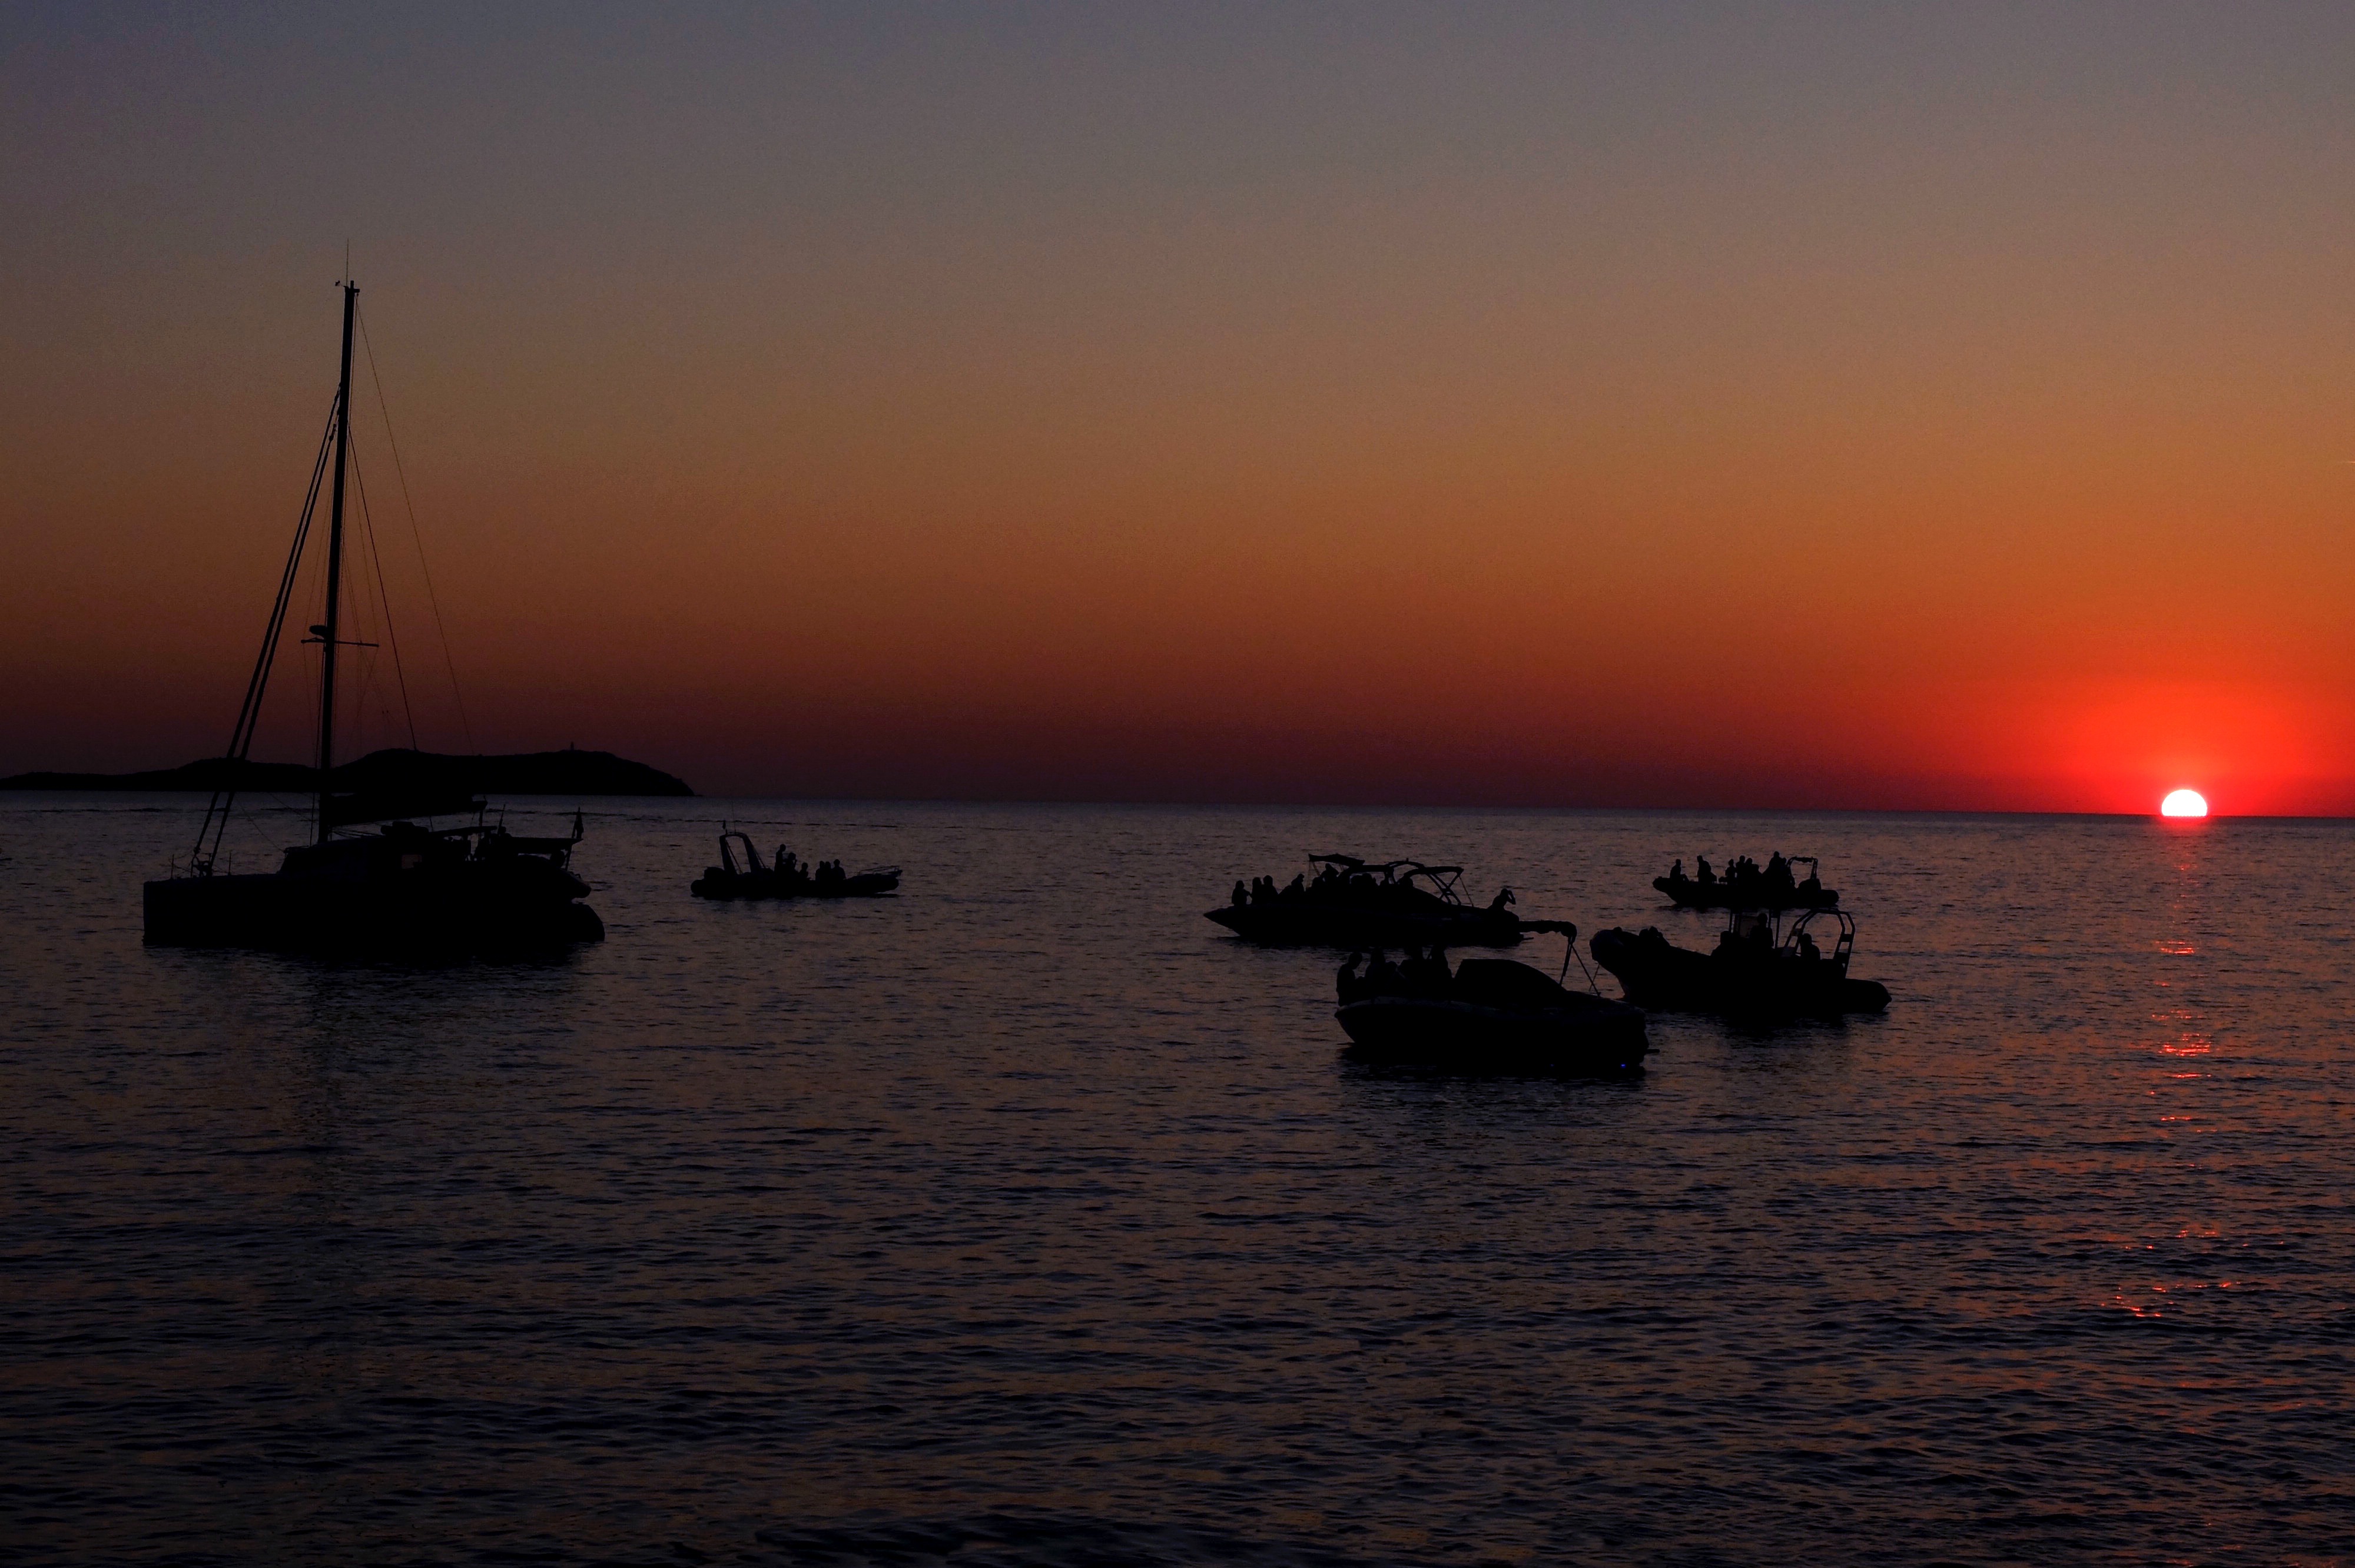
sea, coast, ocean, horizon, sunrise, sunset, morning, dawn, dusk, evening, reflection, vehicle, bay, afterglow